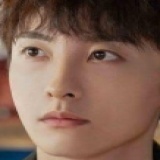
diễn viên Ngưu Tuấn Phong